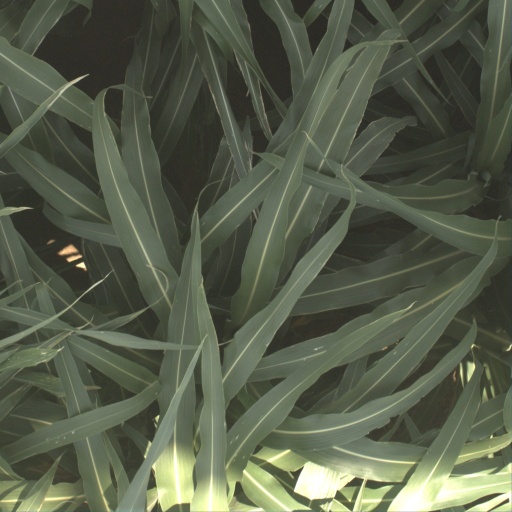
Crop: sorghum